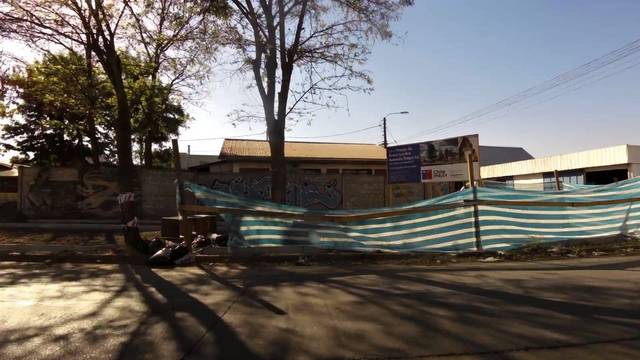
Region: Chile
Coordinates: -34.994, -71.255